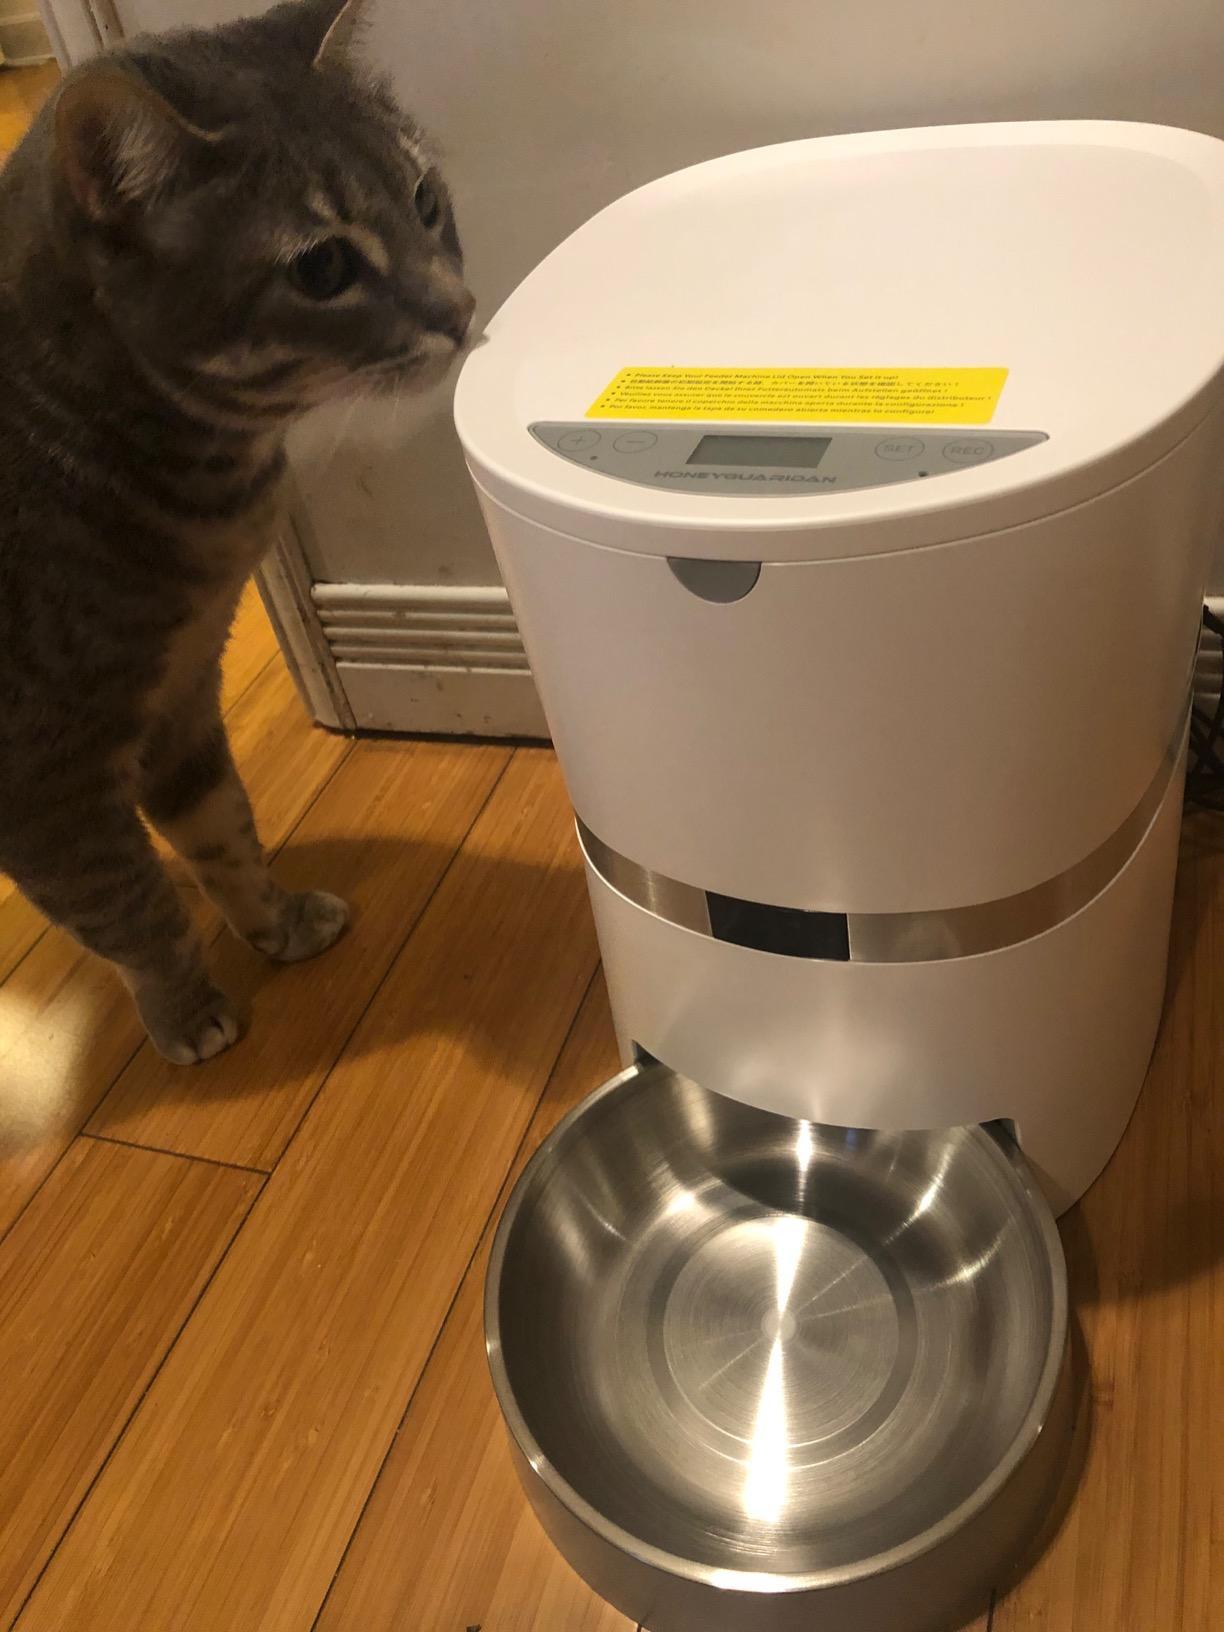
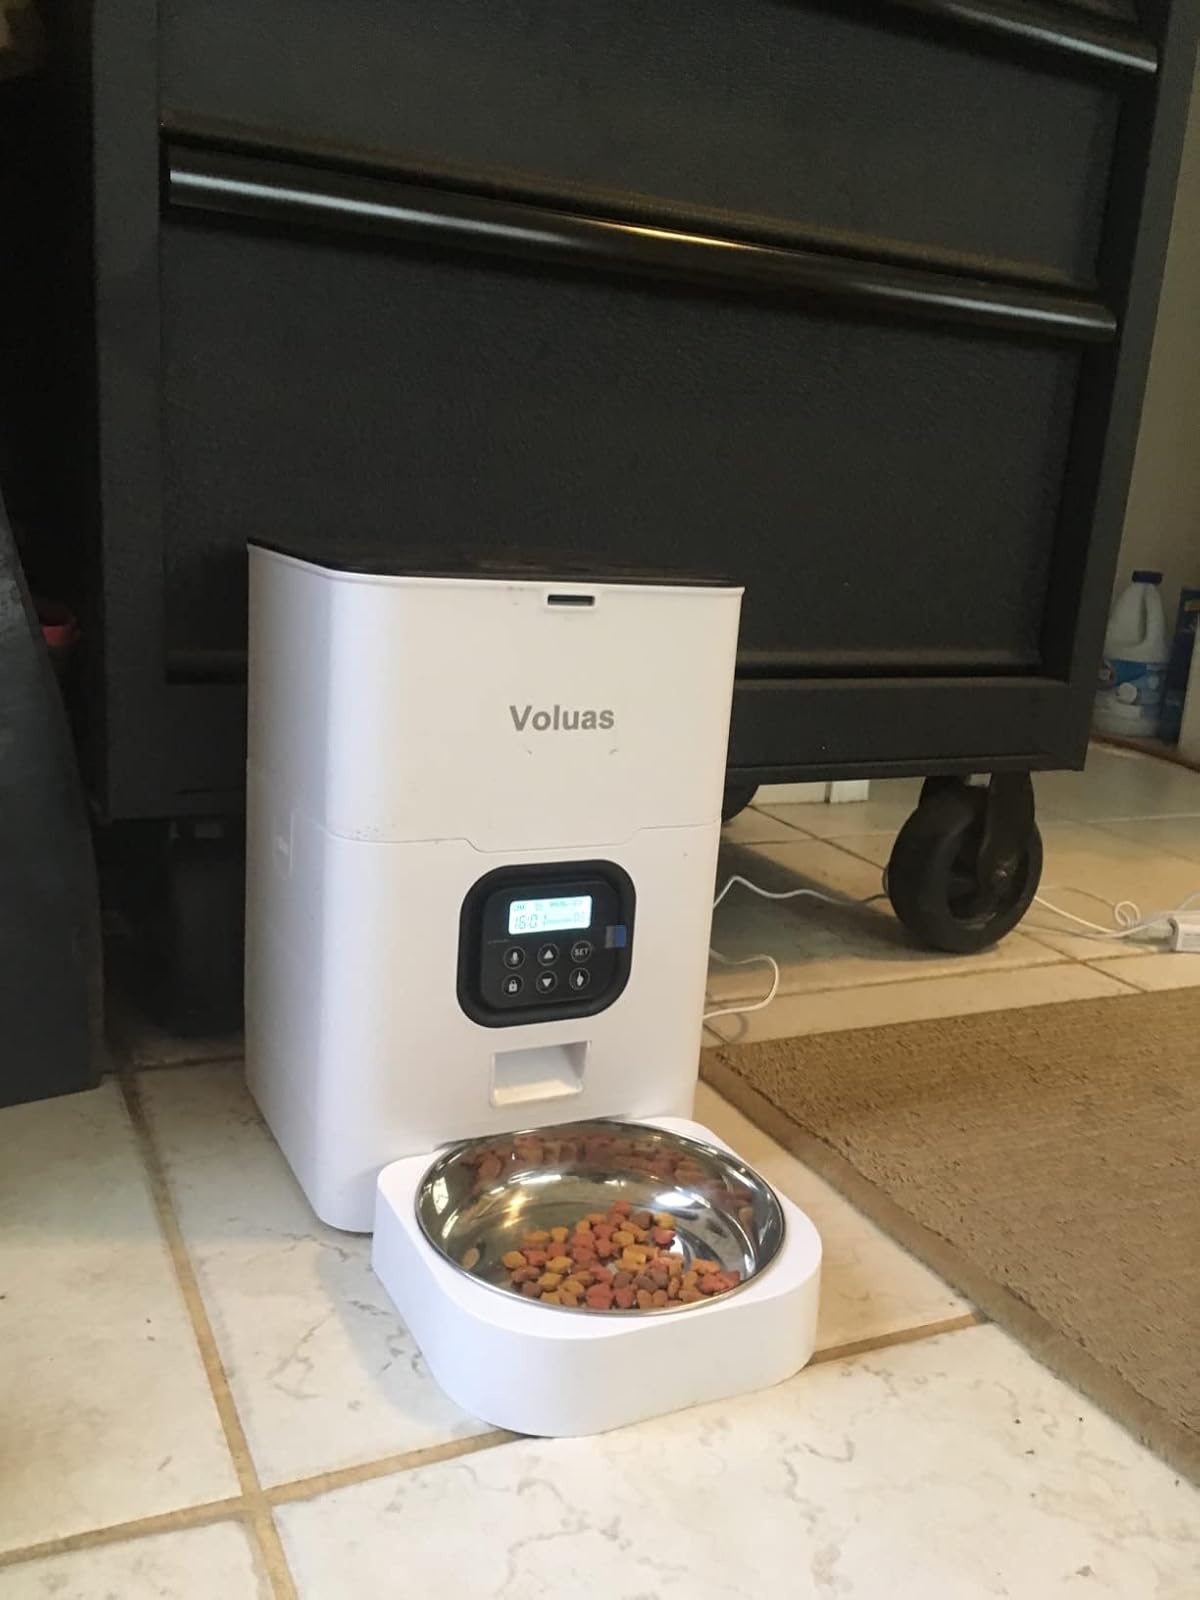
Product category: items_feeder
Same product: no